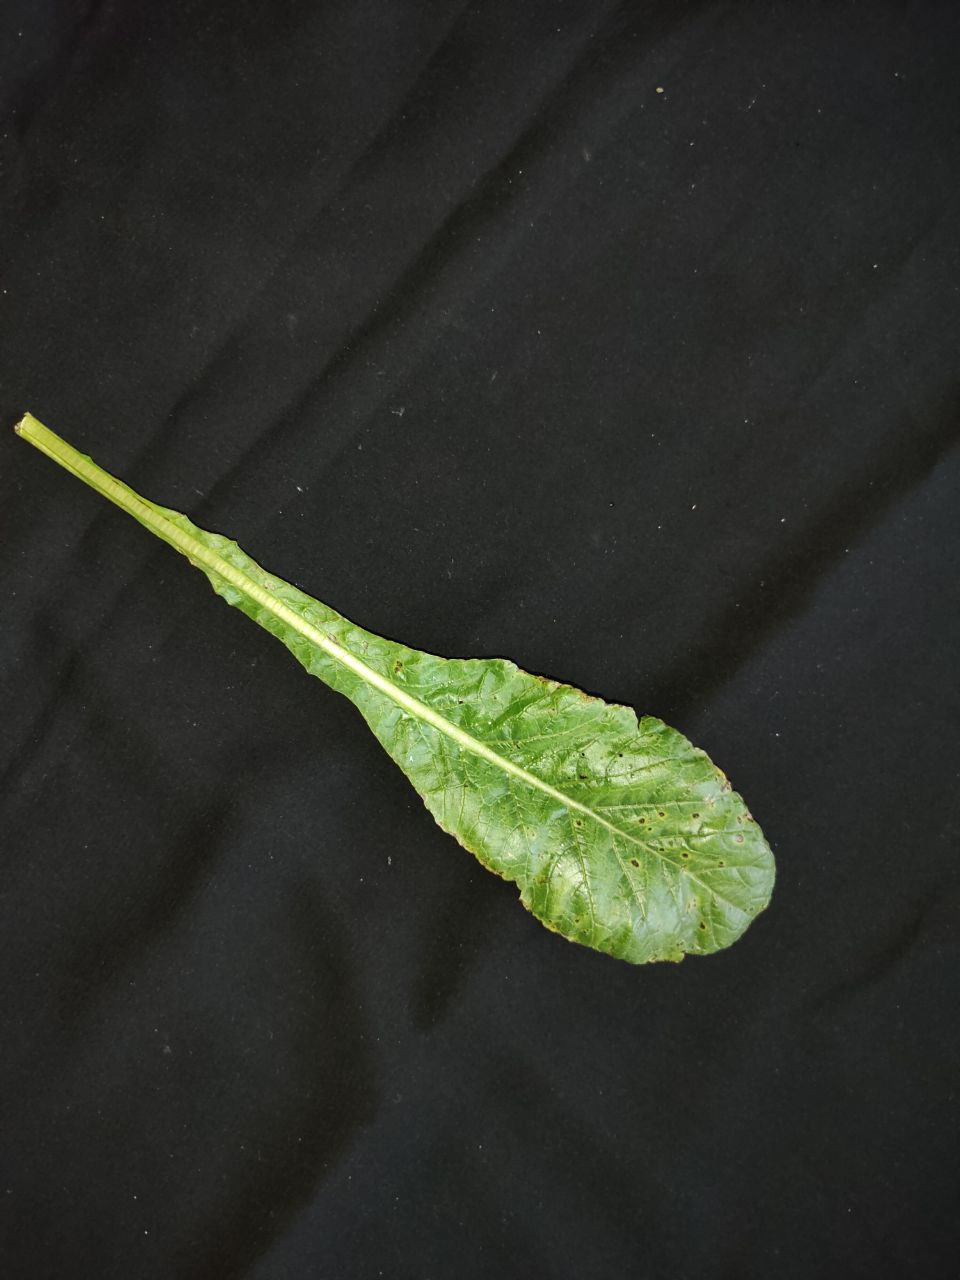
Label: Black leaf spot